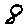
Label: 8